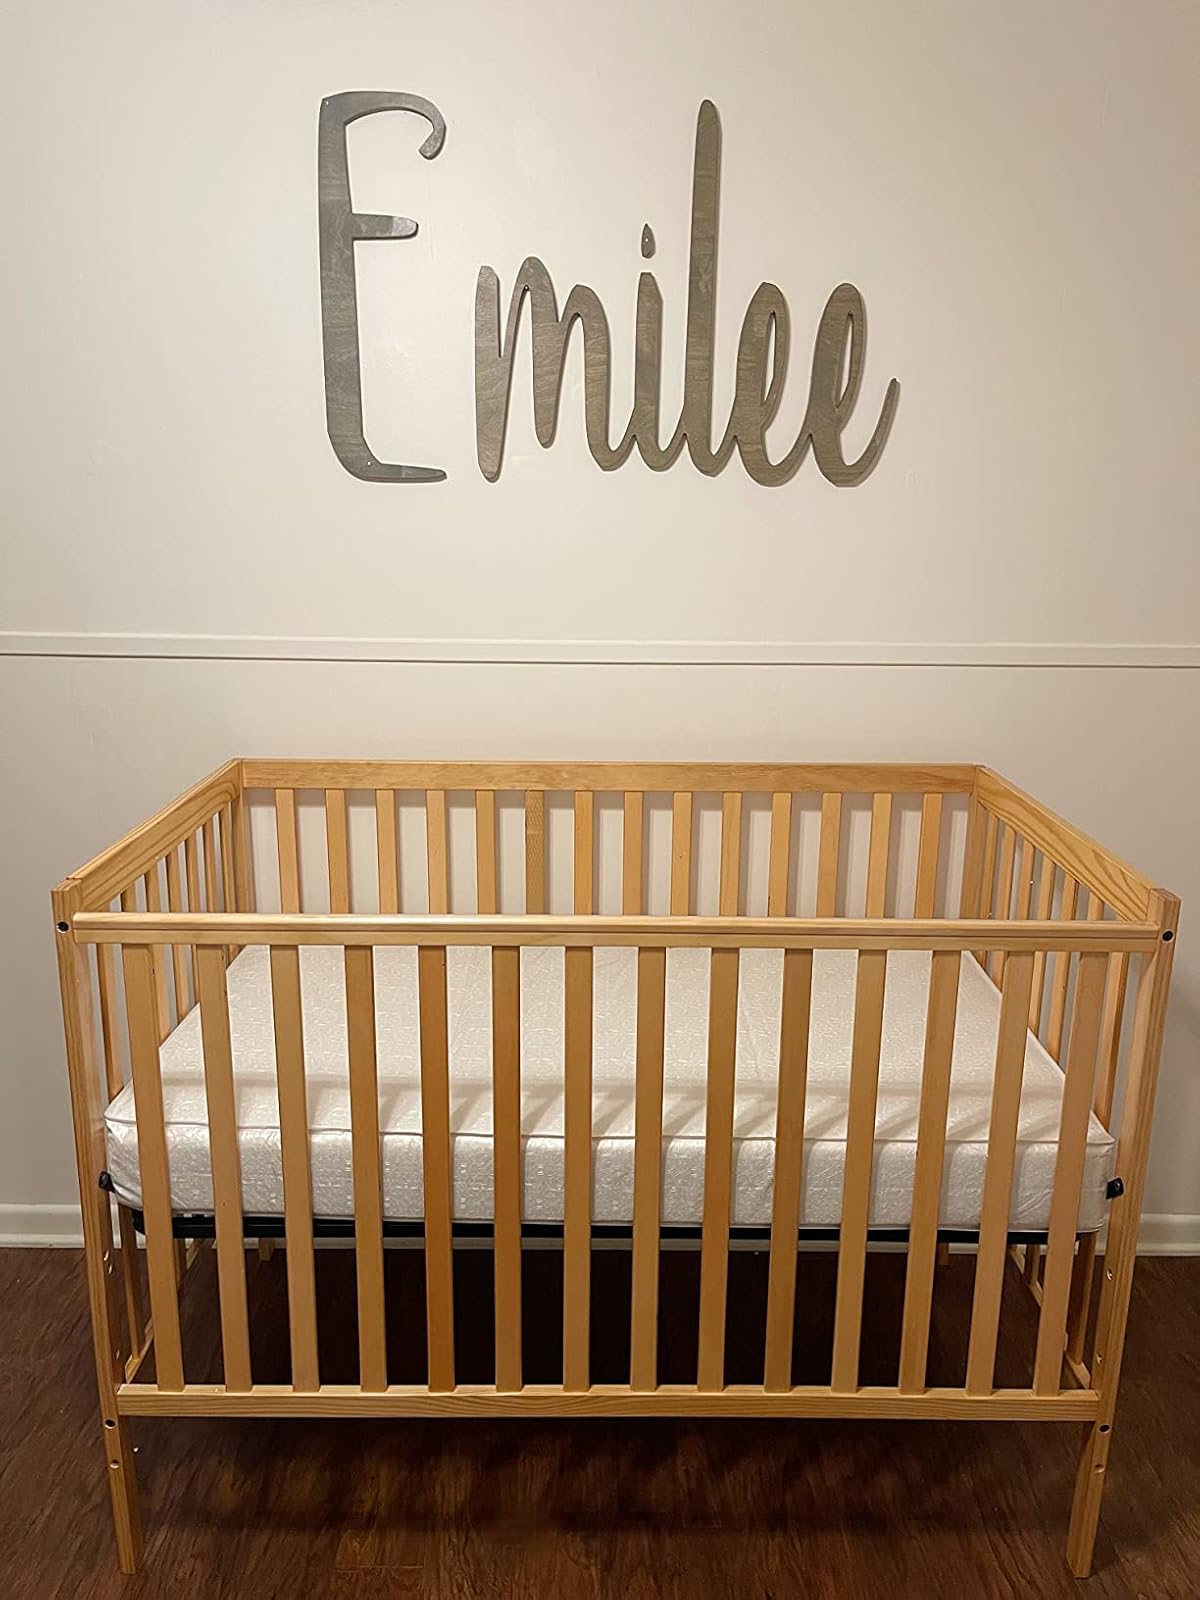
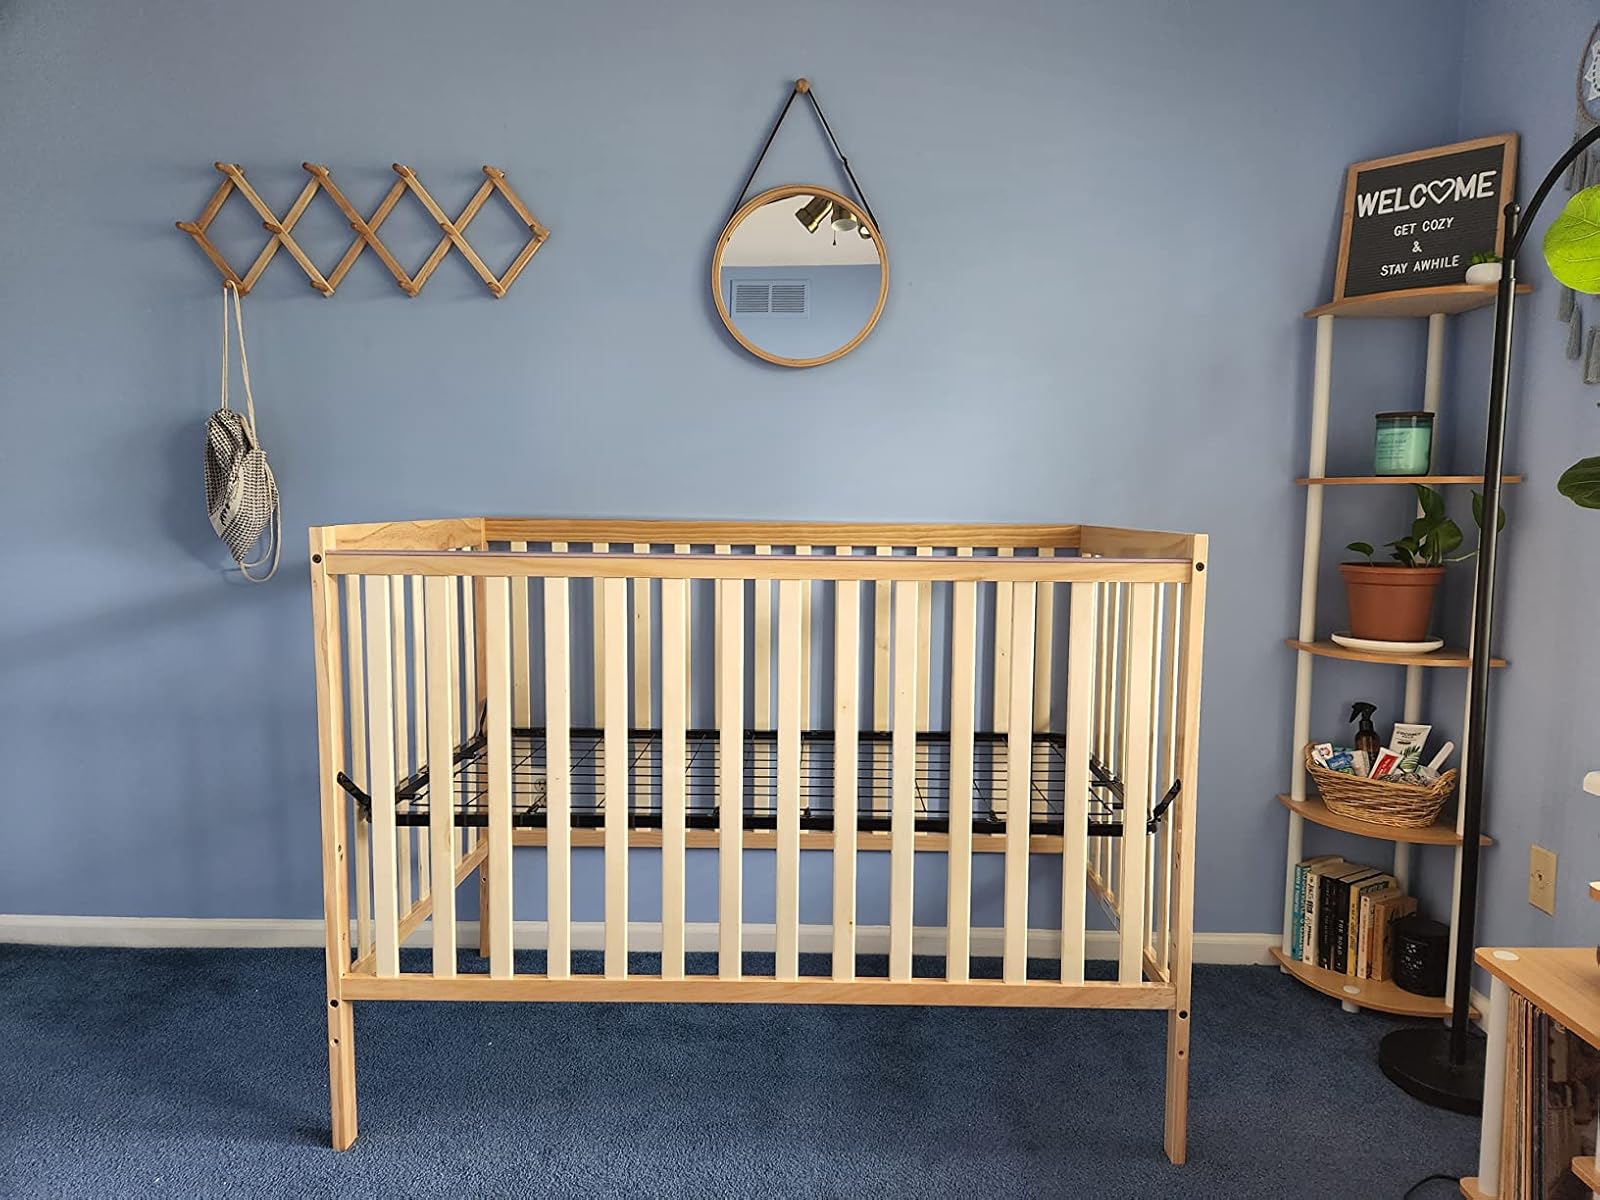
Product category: products_crib
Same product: yes